Wilno school massacre

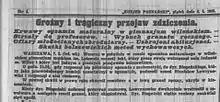
Press clip from Kurjer Poznański, 8 May 1925, Poland, with information about the massacre

The Wilno school massacre was a school shooting that occurred on 6 May 1925 at the Joachim Lelewel High School in Wilno, Poland (now Vilnius, Lithuania). During the final exams, at about 11 a.m., at least two eighth-grade students attacked the board of examiners with revolvers and hand grenades, killing two students, one teacher, and themselves.